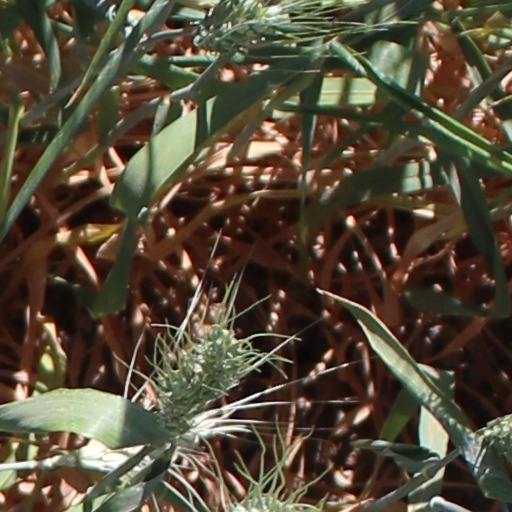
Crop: wheat